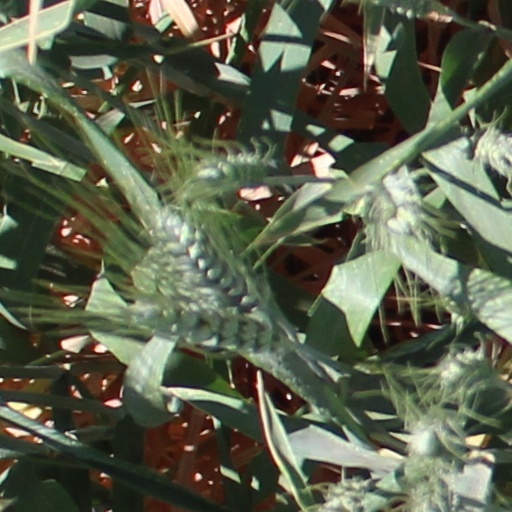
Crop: wheat